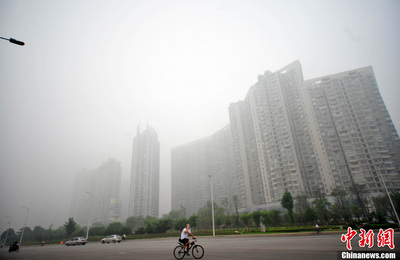
Weather: foggy or hazy